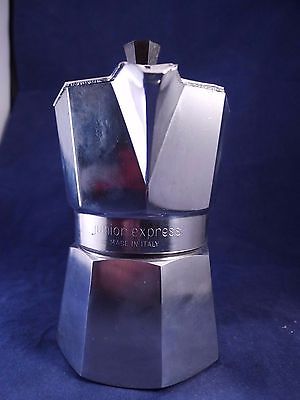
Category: coffee maker